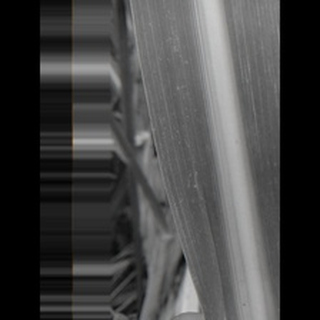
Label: sugarcane_mosaic